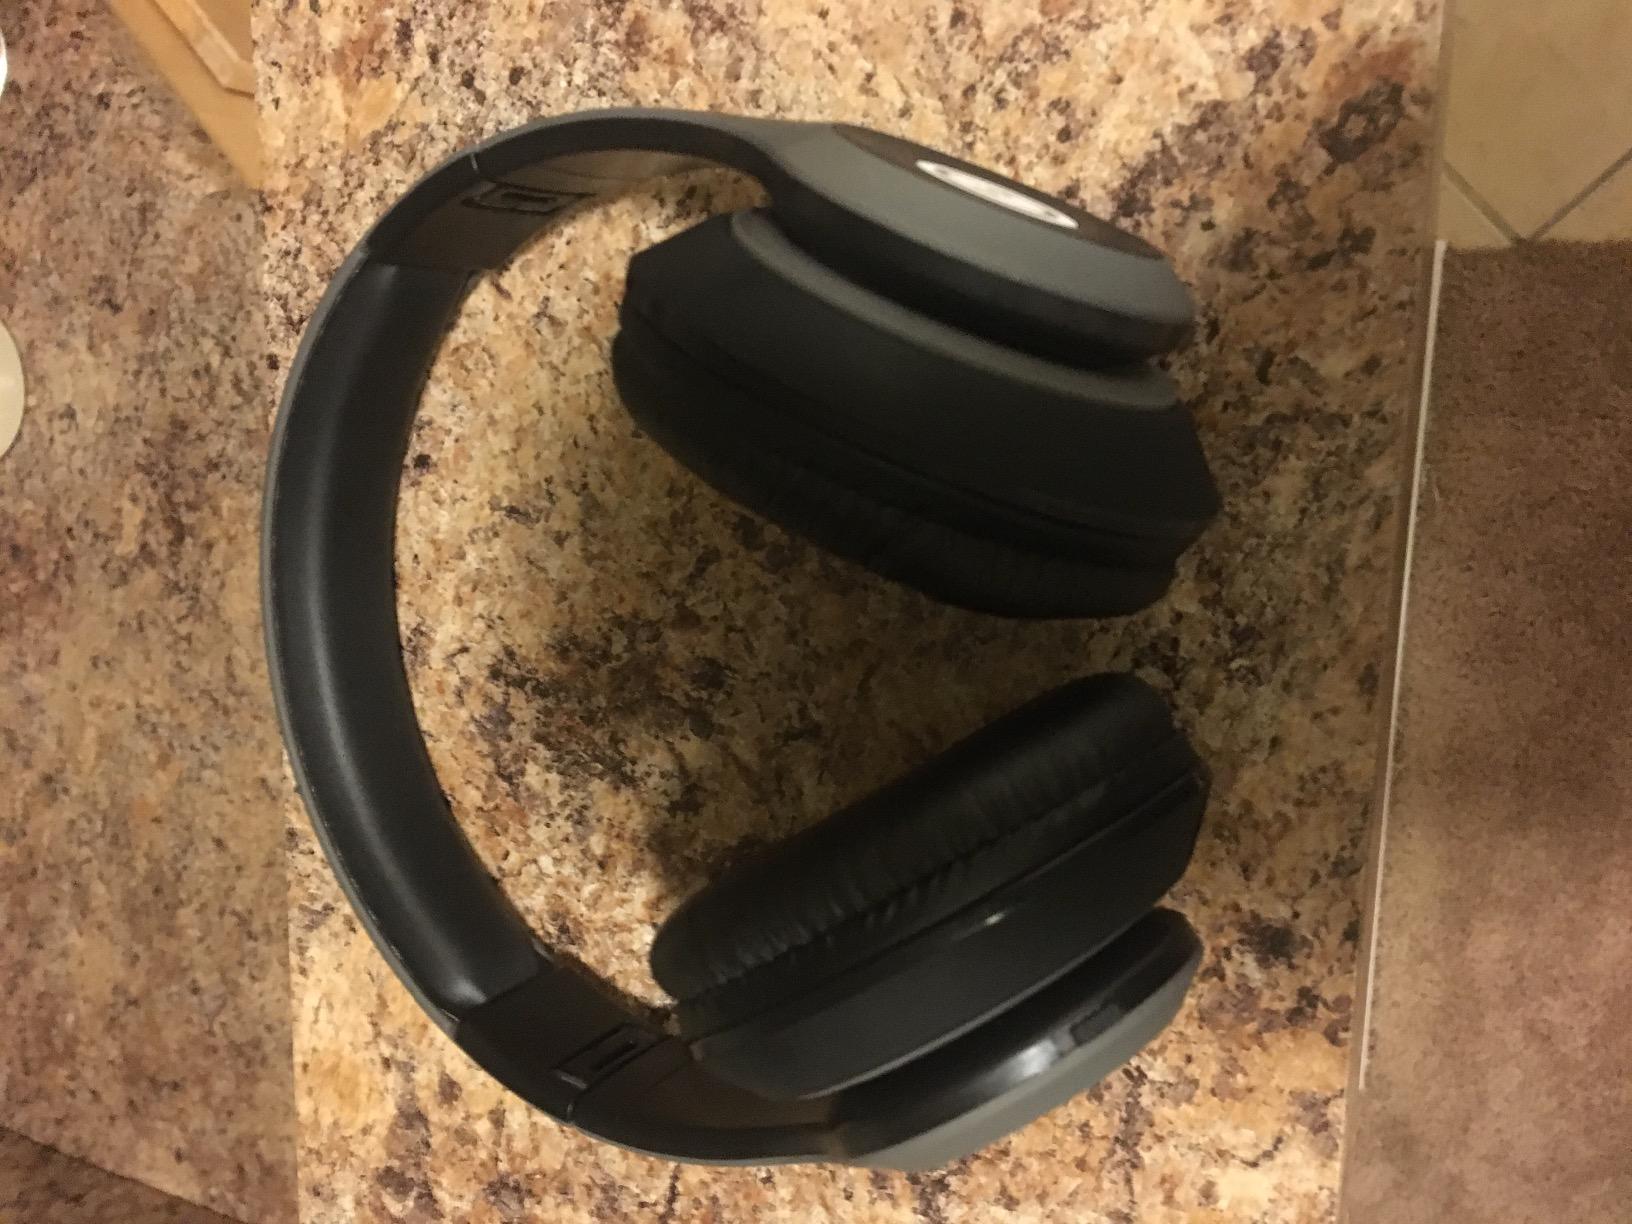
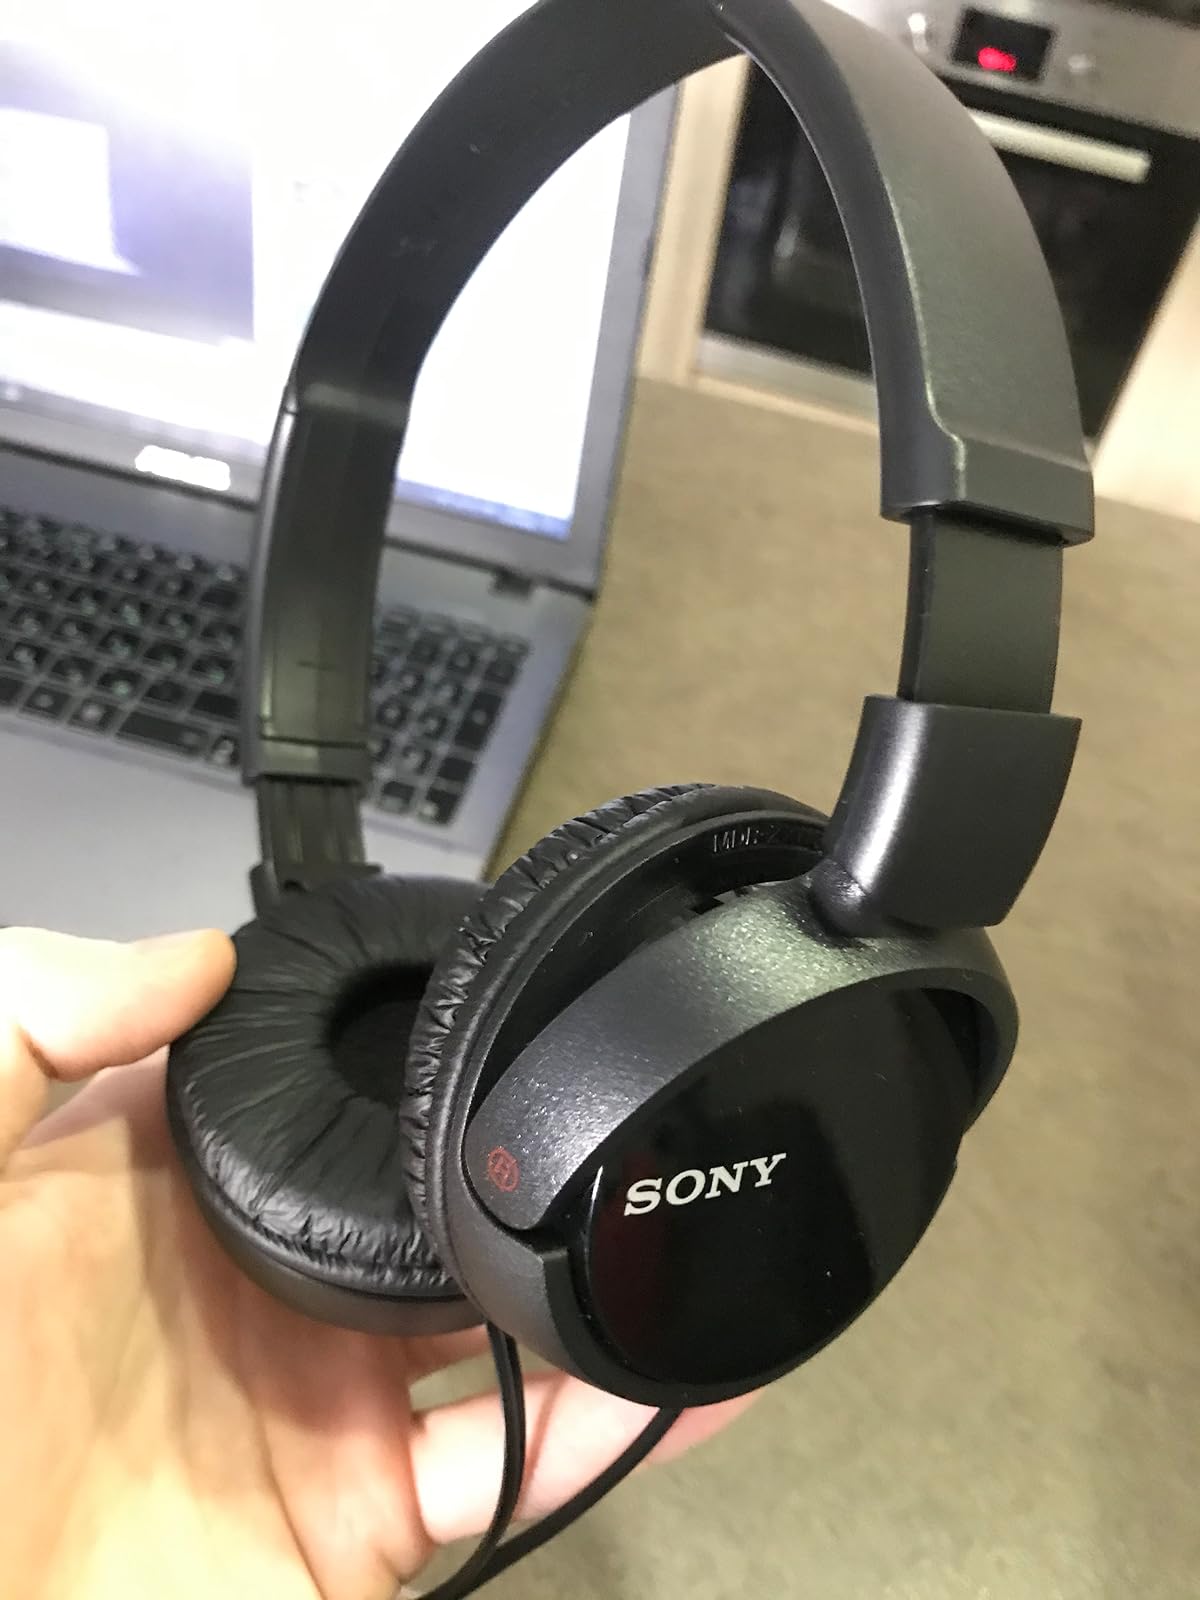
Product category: headphones
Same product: no